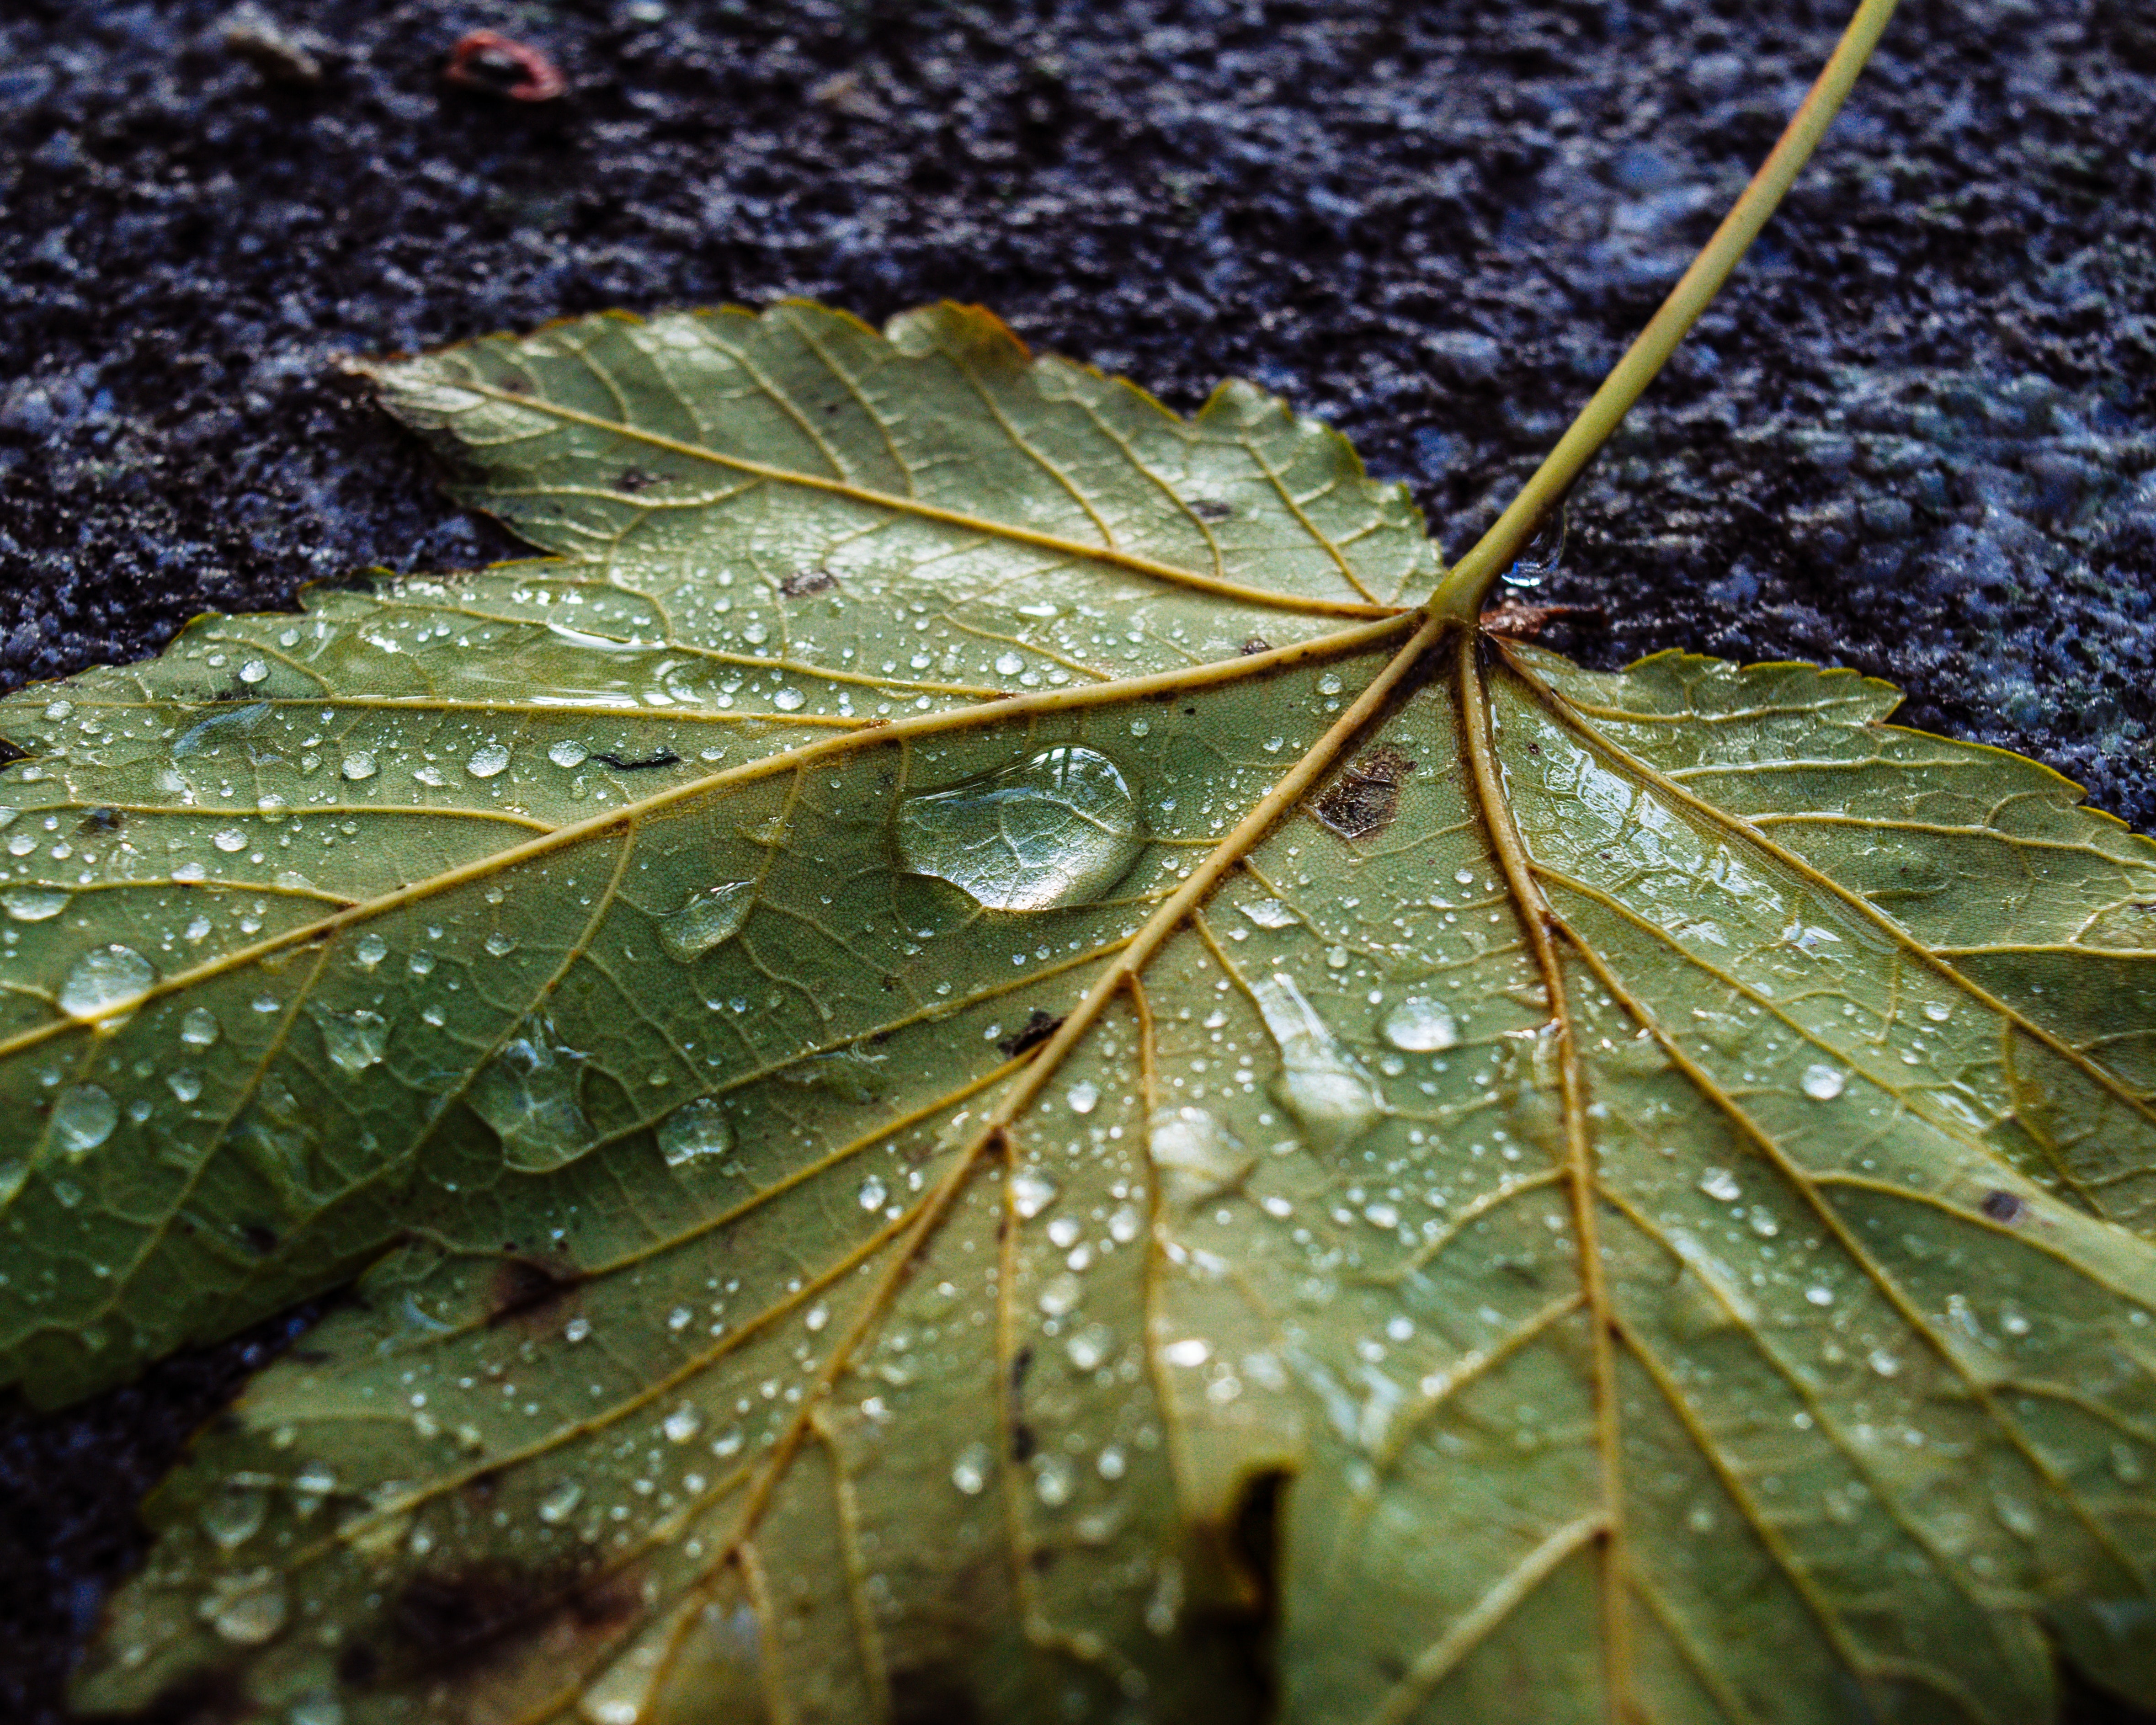
leaf, water, plant, moisture, plant pathology, dew, tree, flower, drop, botany, terrestrial plant, woody plant, maple leaf, flowering plant, plane, plant stem, autumn, Black maple